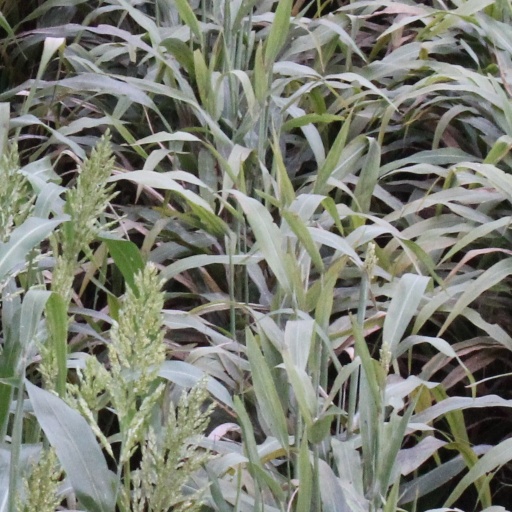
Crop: sorghum